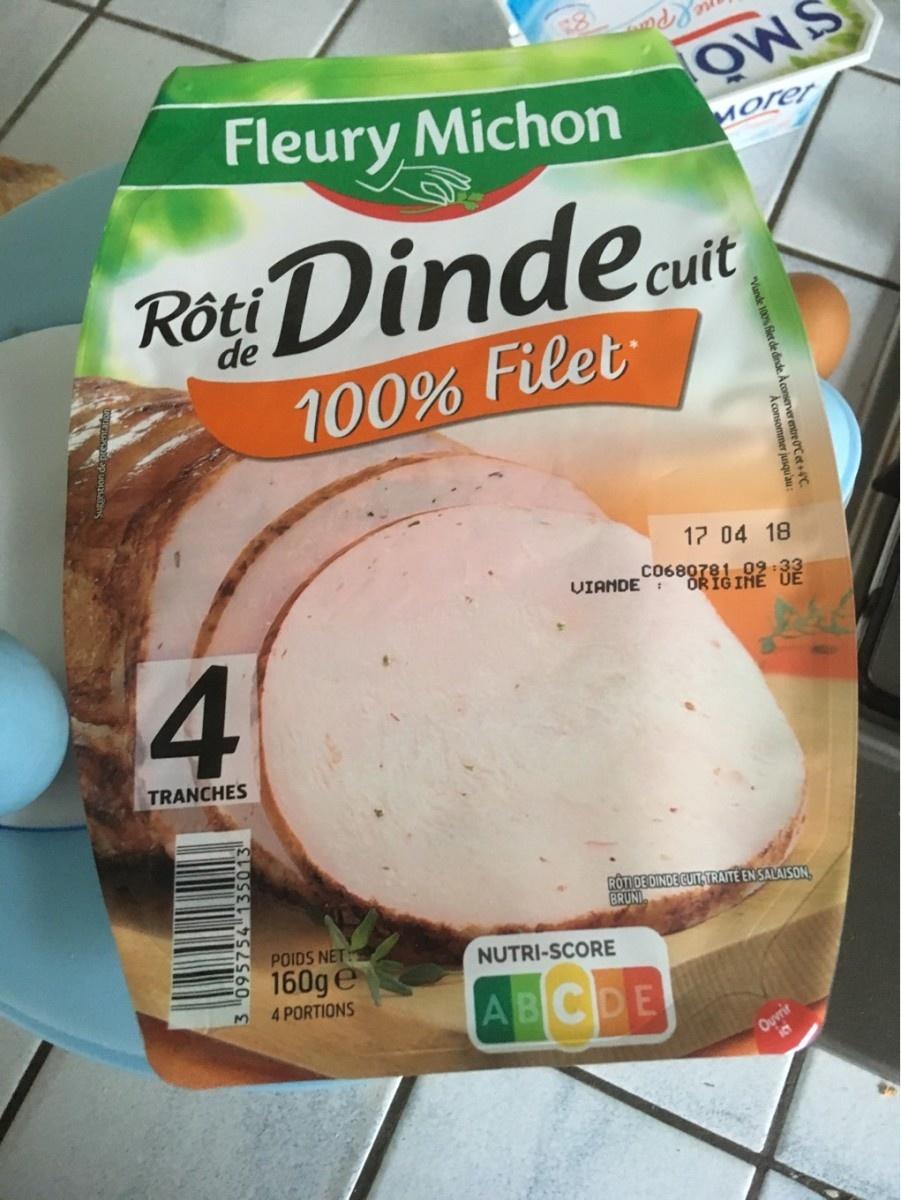
Nutri-Score label: nutriscore-c